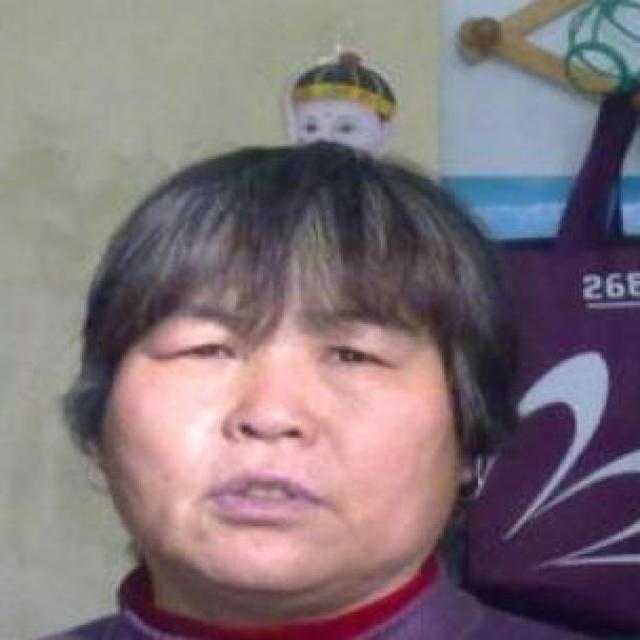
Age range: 65+